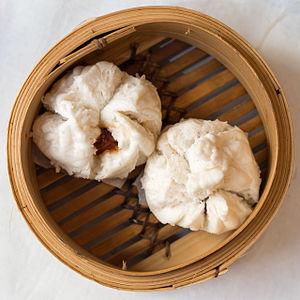
Le cha siu bao ou chāshāobāo est un pain cantonais rempli de porc accommodé selon la recette char siu. Ils sont servis comme un type de dimsum ou vendus dans des boulangeries chinoises.